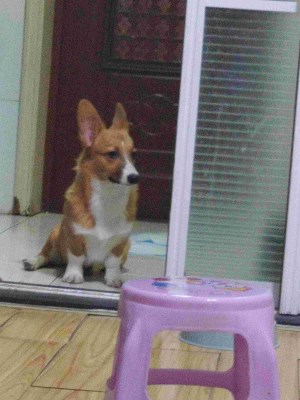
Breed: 2909-n000116-Cardigan